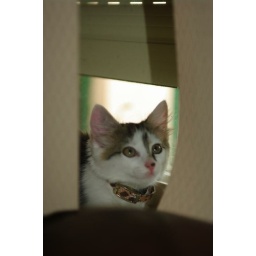
Tiffy loves sitting on the window sill looking out at the birds in the tree. VPR00157